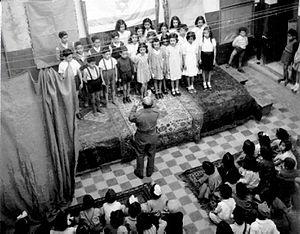
L'histoire des Juifs en Libye, la plus petite communauté juive des pays d'Afrique du Nord, remonterait au IIIᵉ siècle avant notre ère lorsque la Cyrénaïque est colonisée par les Grecs.